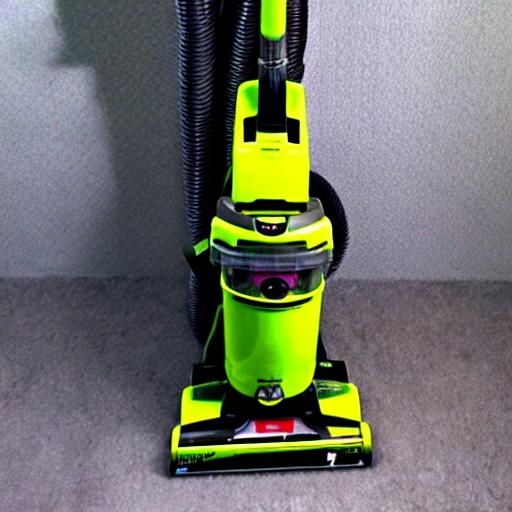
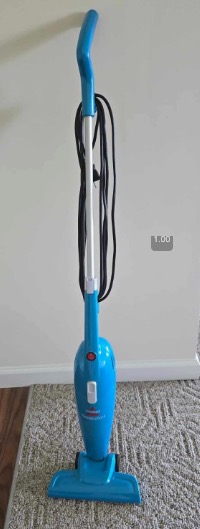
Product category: items_vacuum
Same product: no